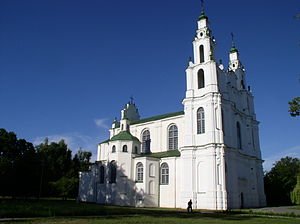
Polotsk / Galleri
Polotsk er en historisk by i Hviderusland, beliggende ved floden Daugava floden. Byen er centrum for Polotsk distrikt i Vitsebsk oblast og har 85.126 indbyggere. Byen betjenes af Polotsk lufthavn, under den kolde krig lå Borovitsy flybase nær ved.